Reed Doughty

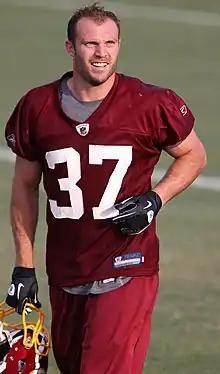
Doughty with the Washington Redskins in 2011

Reed Doughty (born November 4, 1982) is an American former professional football safety who played in the National Football League (NFL). He was drafted by the Washington Redskins in the sixth round, with the 173rd overall pick, of the 2006 NFL draft. He played college football at the University of Northern Colorado.